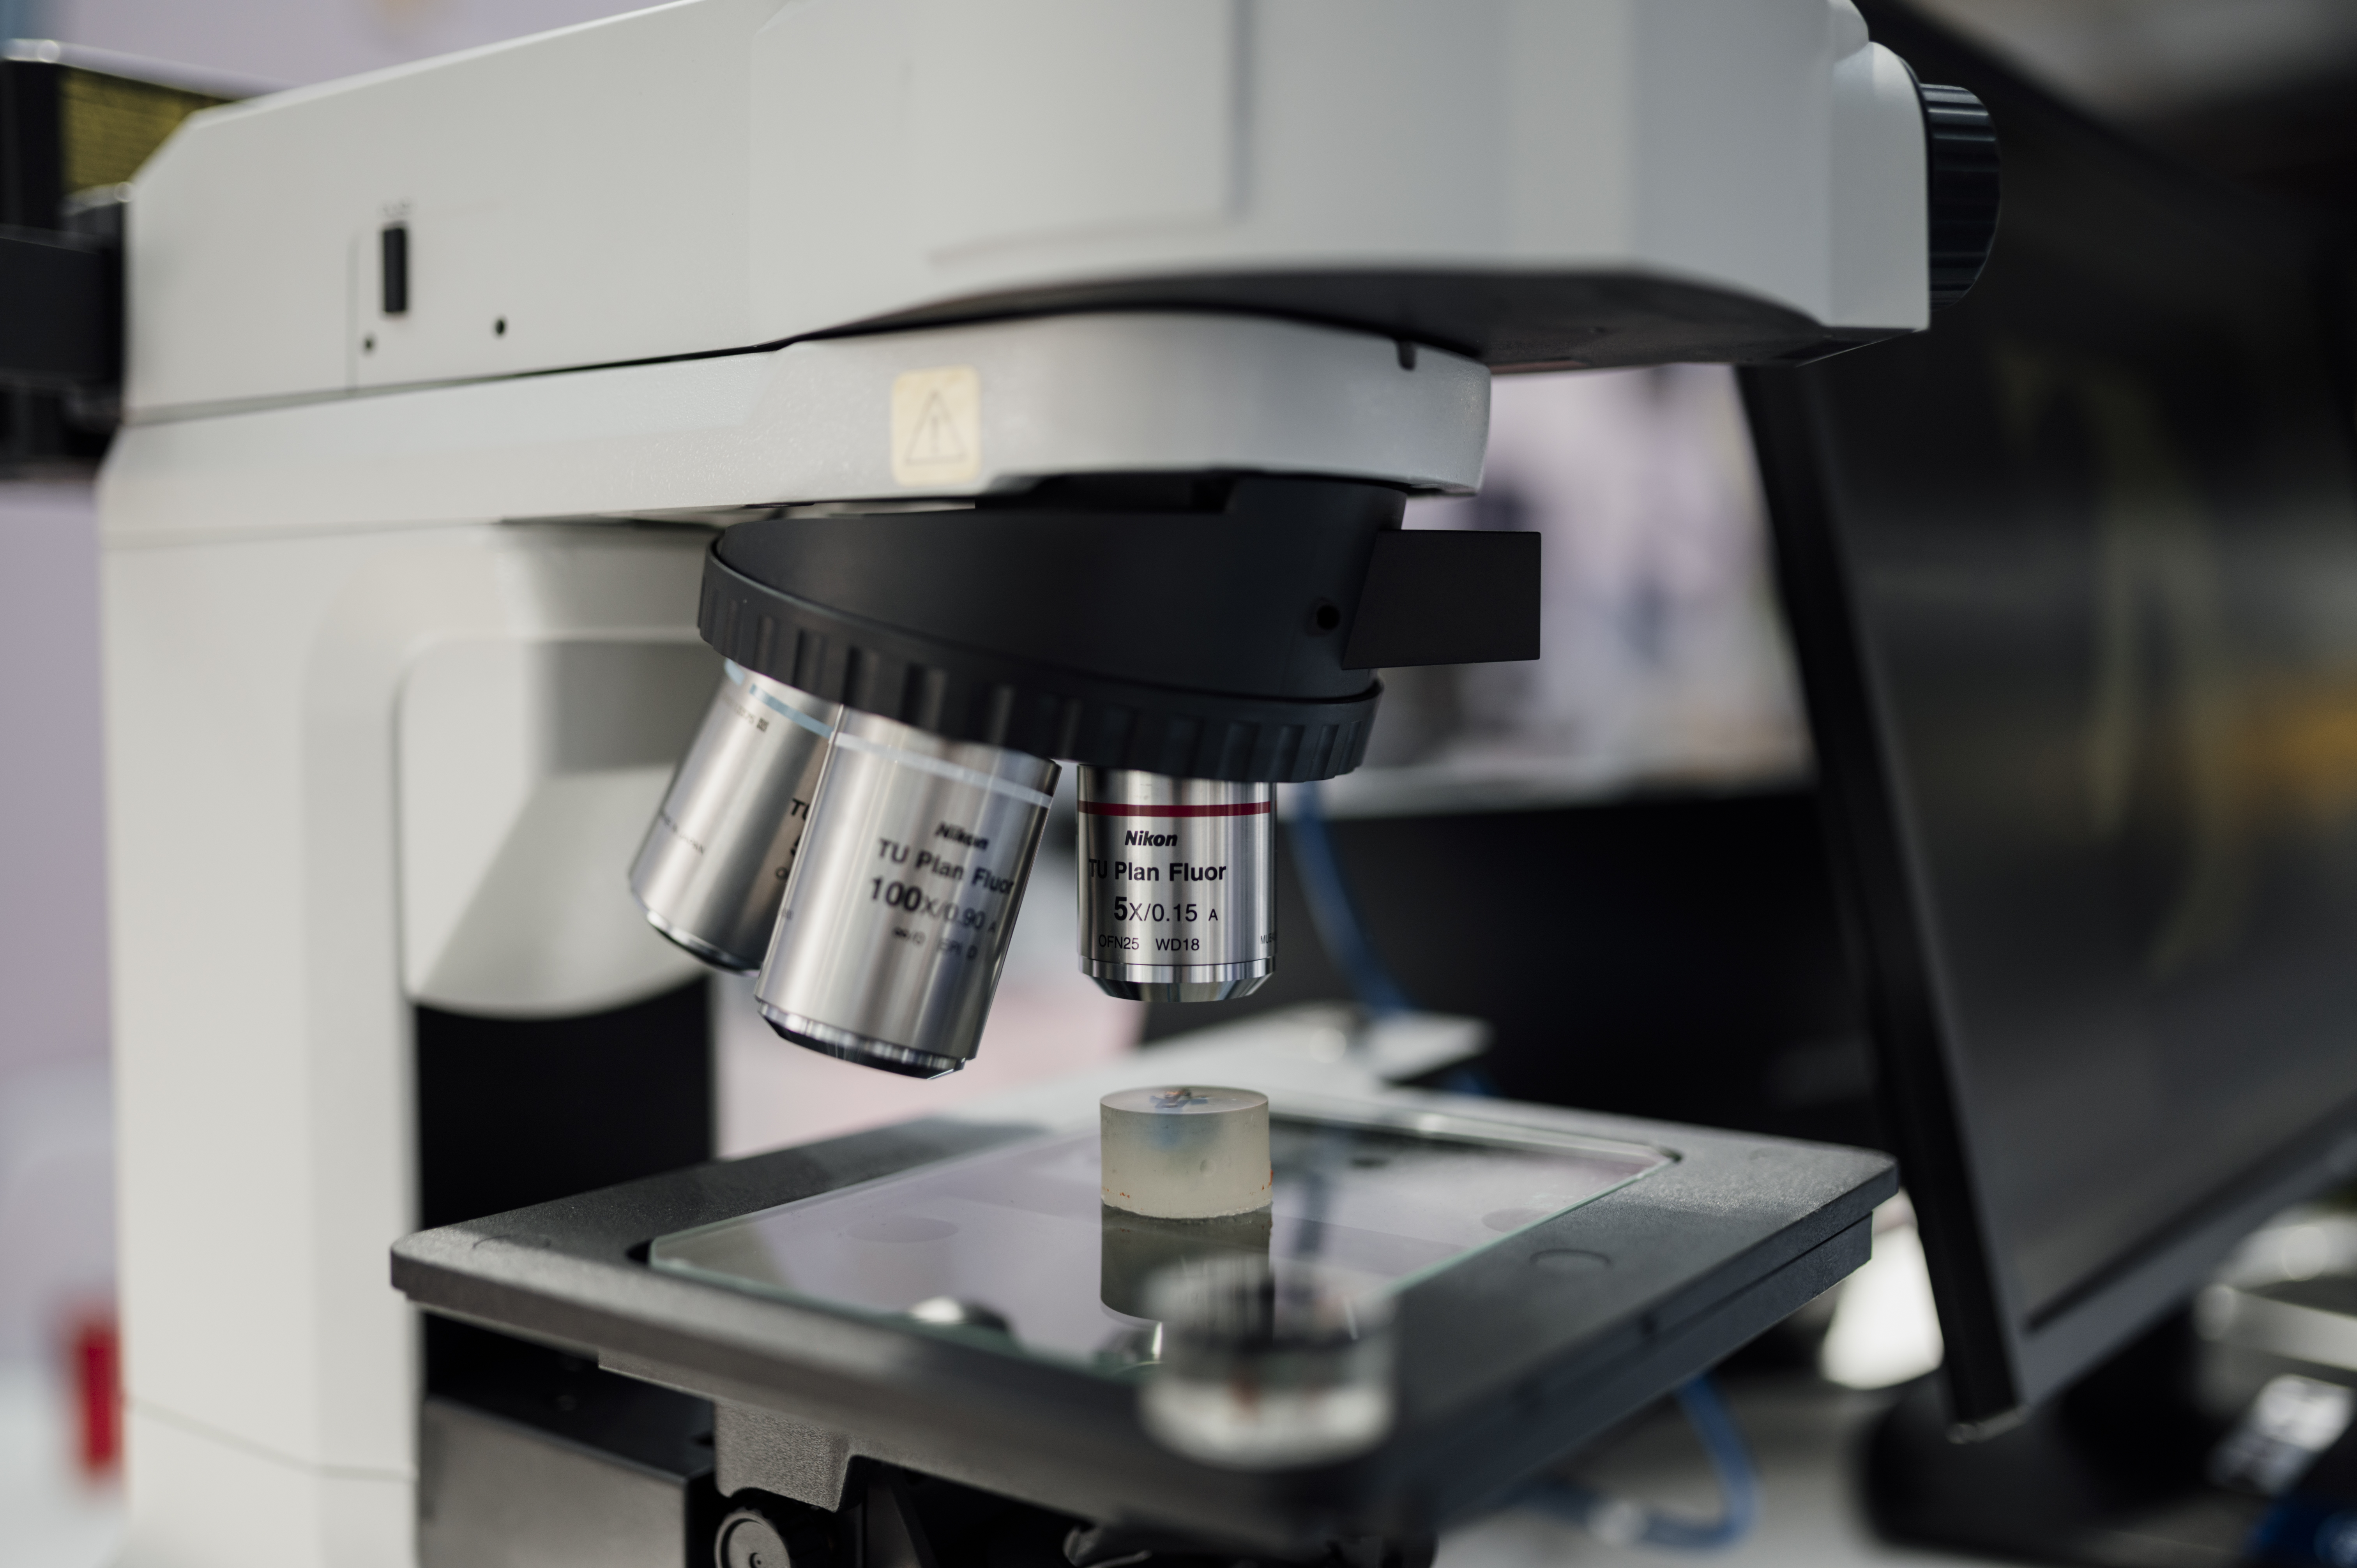
A microscope is placed on a table in a laboratory. It has multiple lenses ready for use, aimed at a glass slide on the stage. The surrounding area shows a workspace in action.
Specialty: lab-equipment
Image credit: Shixart1985